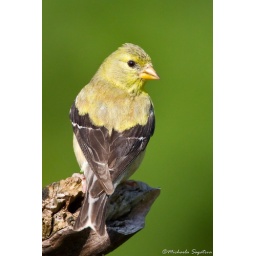
The goldfinch appreciate my full feeder and fresh water in the bird baths.